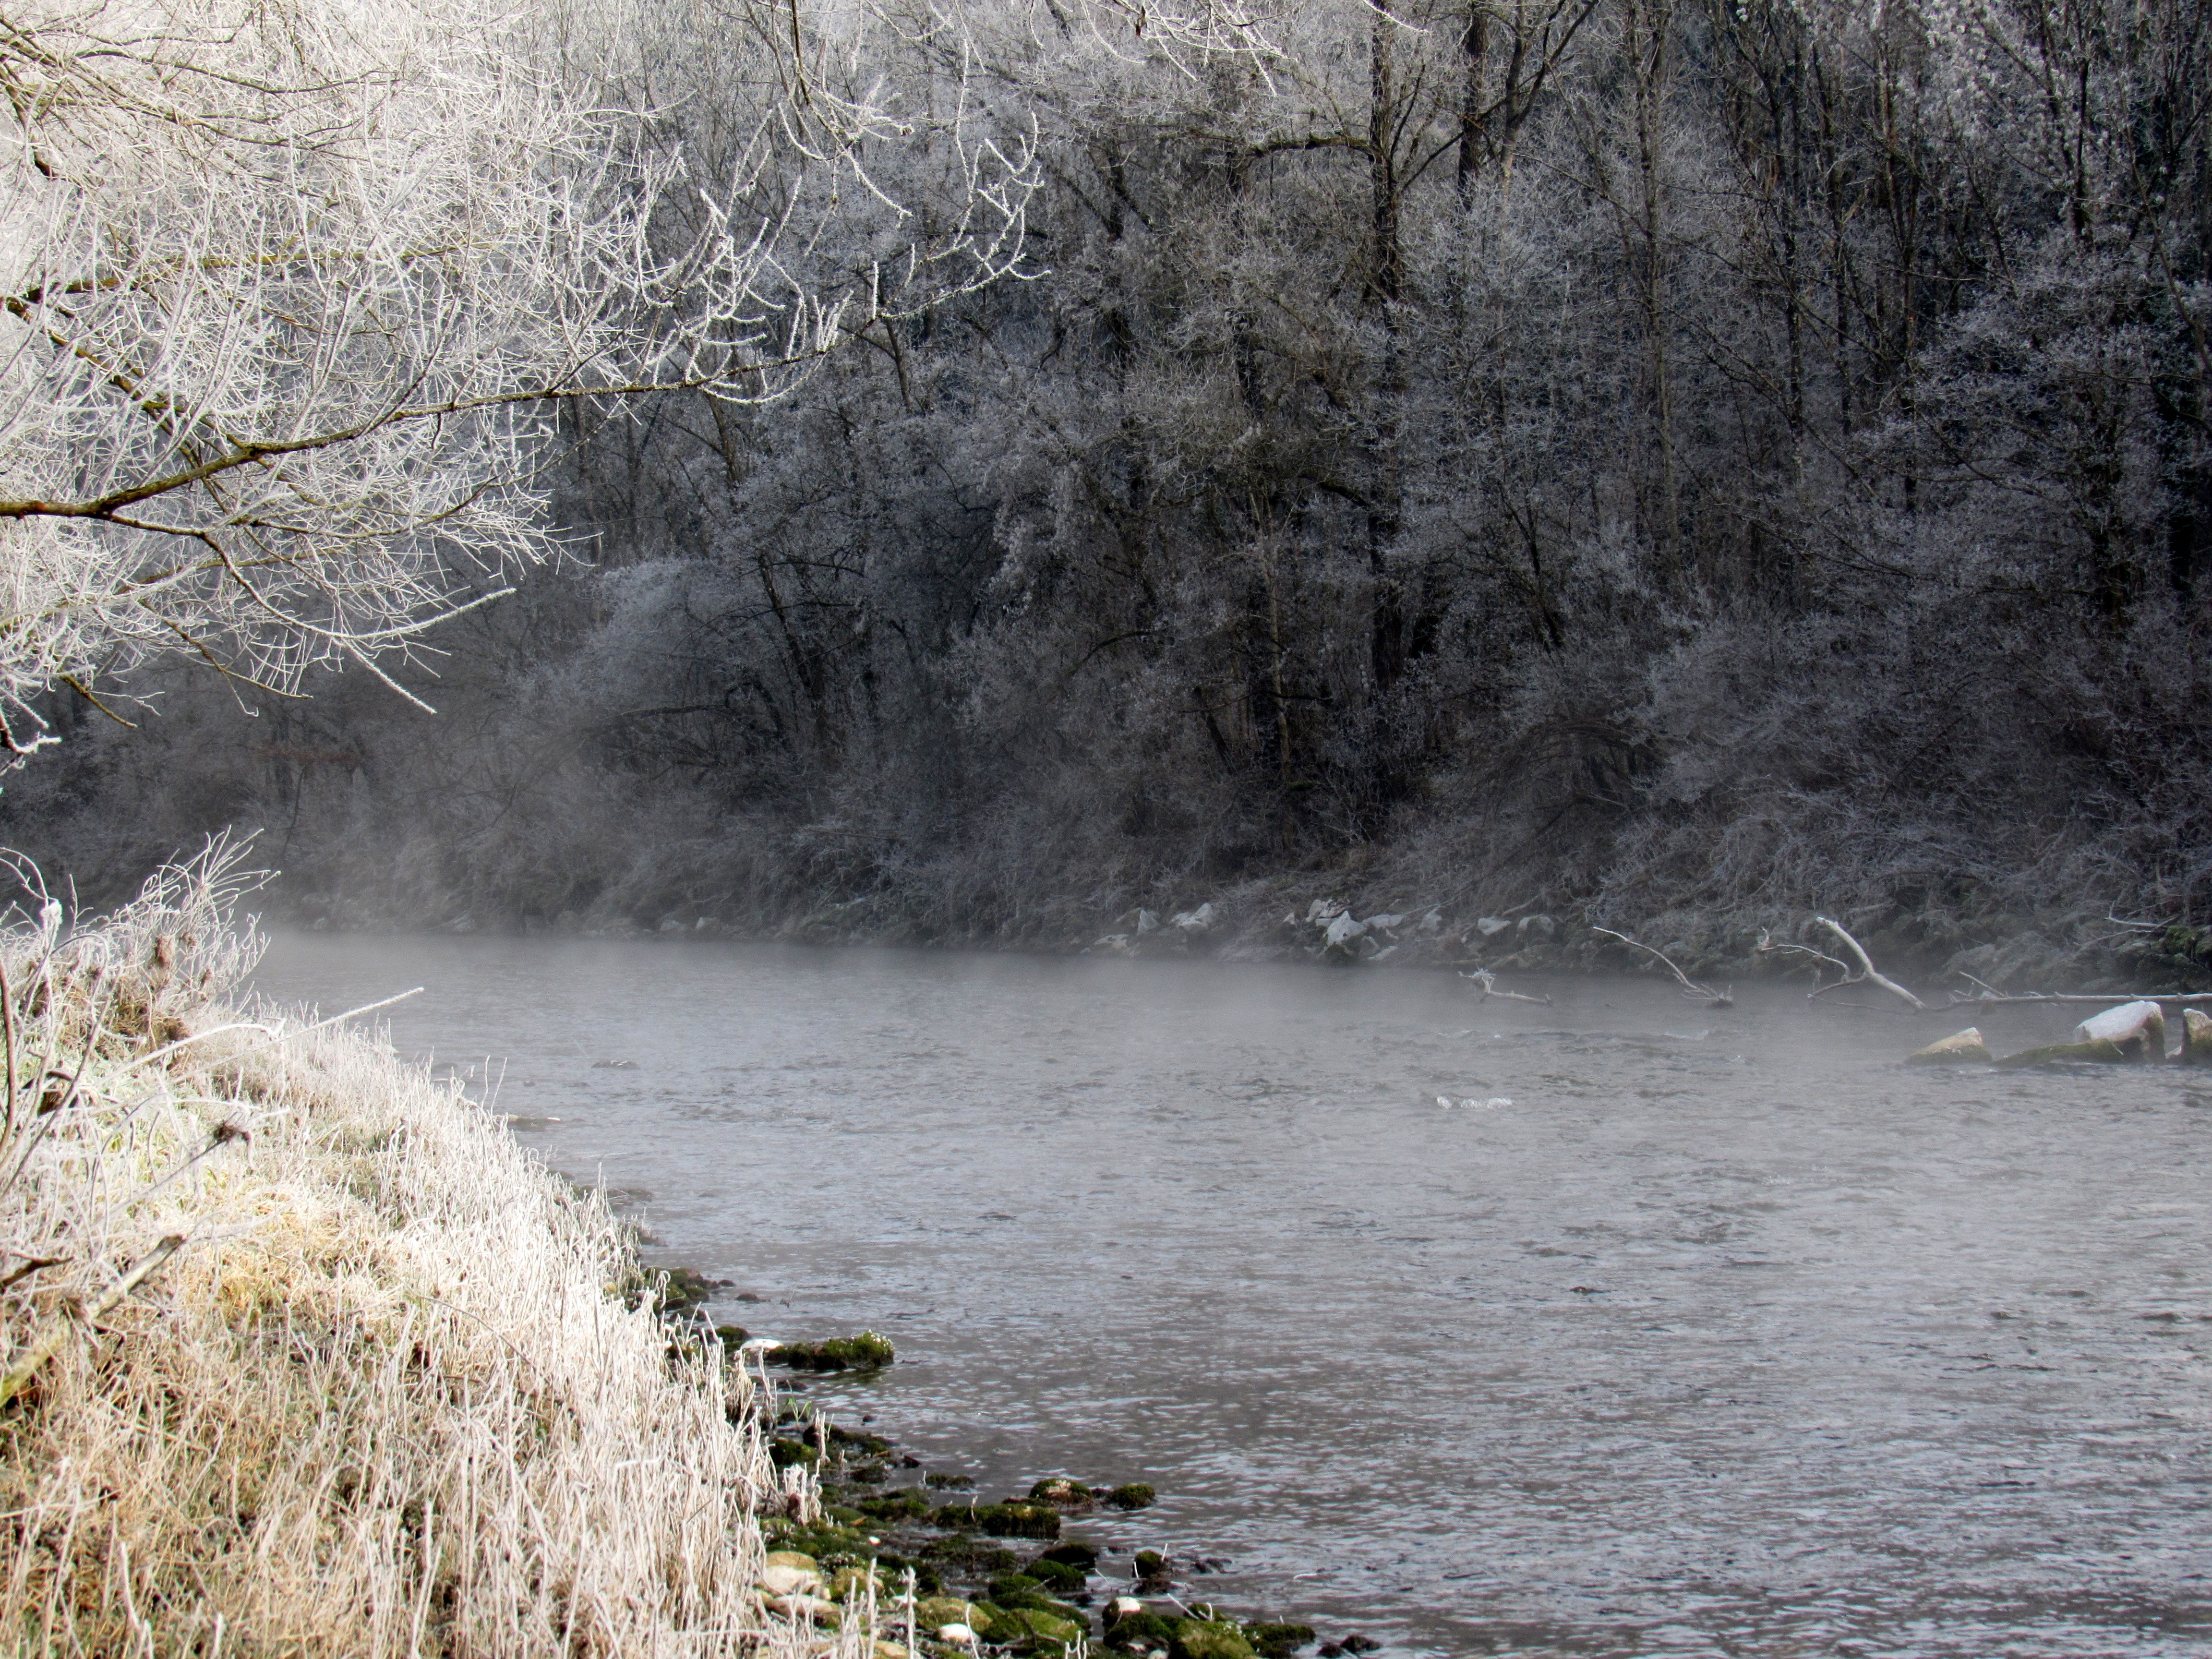
water, nature, forest, creek, wilderness, snow, winter, fog, mist, lake, frost, river, stream, rapid, season, waterway, body of water, winter magic, water feature, hoarfrost, river landscape, geographical feature, atmospheric phenomenon